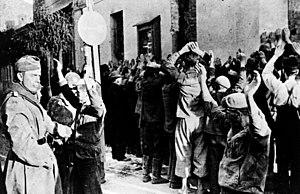
1942 est une année commune commençant un jeudi.